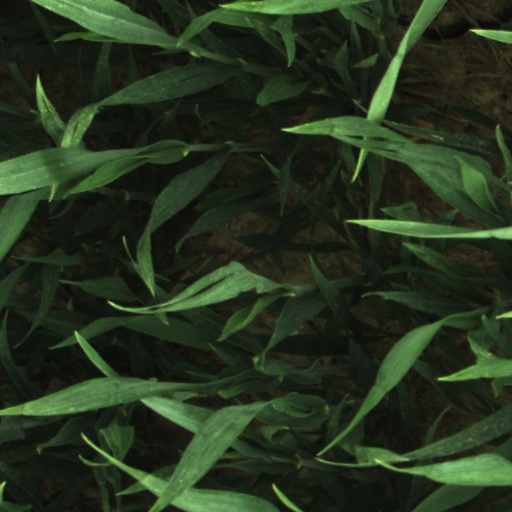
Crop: wheat